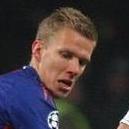
Age: 25